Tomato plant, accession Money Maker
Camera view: horizontal (90 deg, fisheye); turntable rotation: 120 degrees
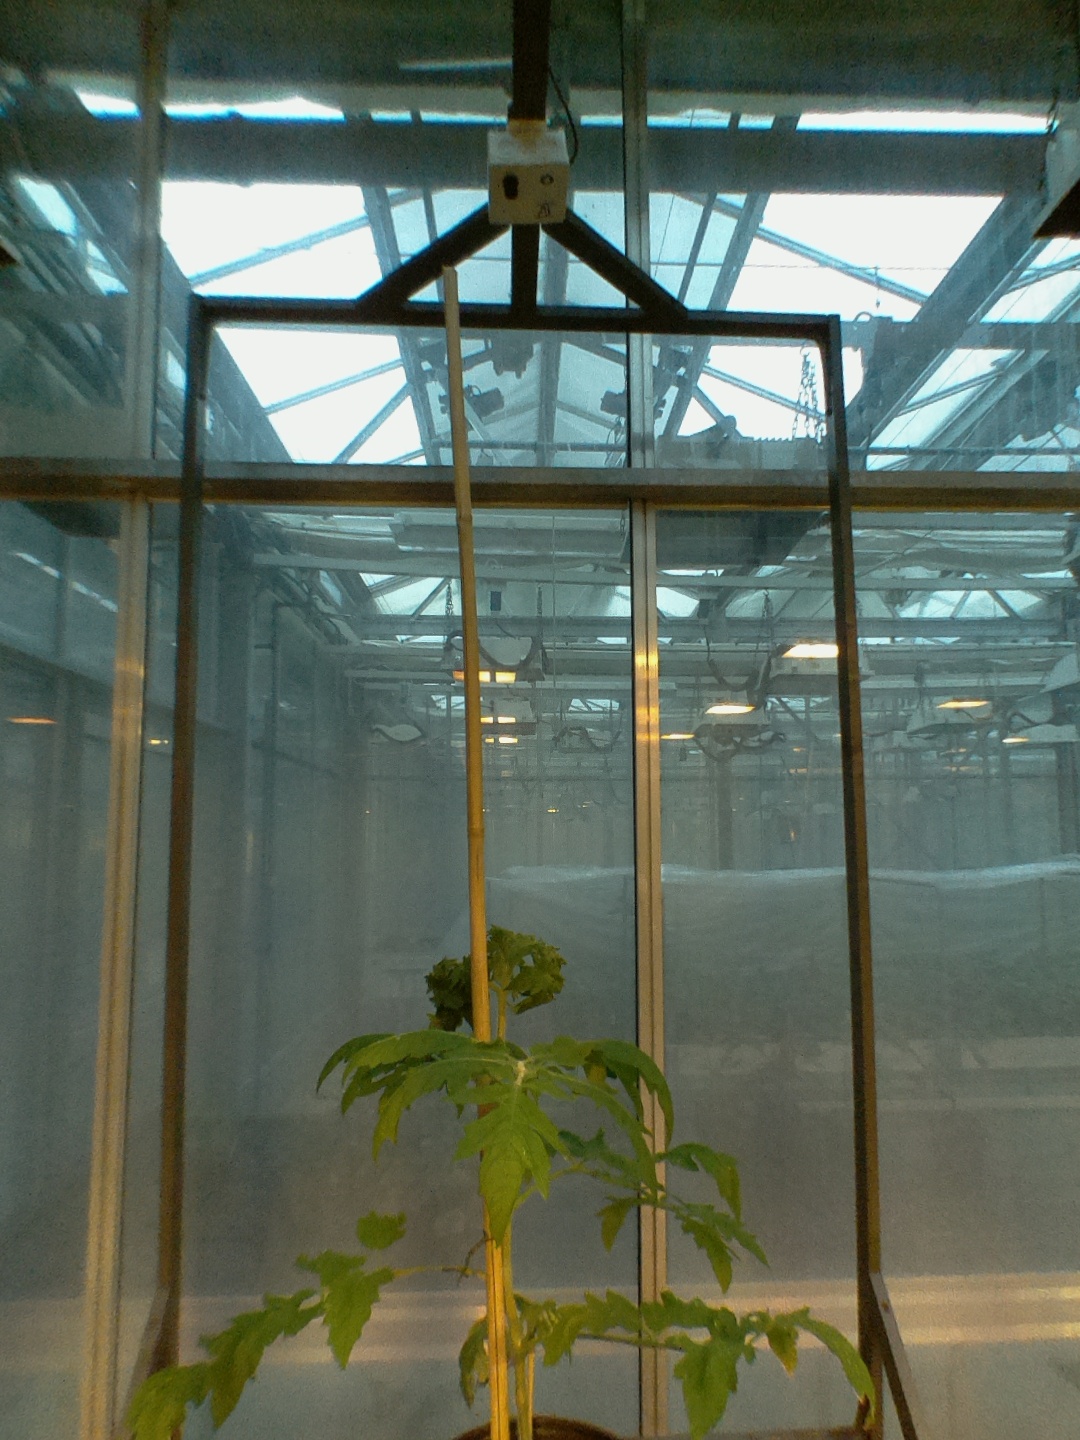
BBCH growth stage 52: 2 inflorescences visible